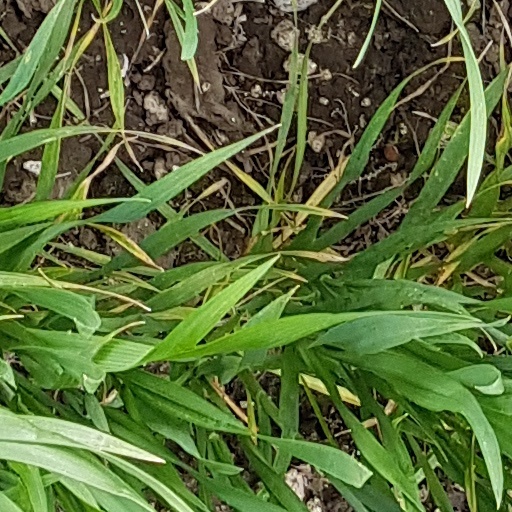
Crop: wheat